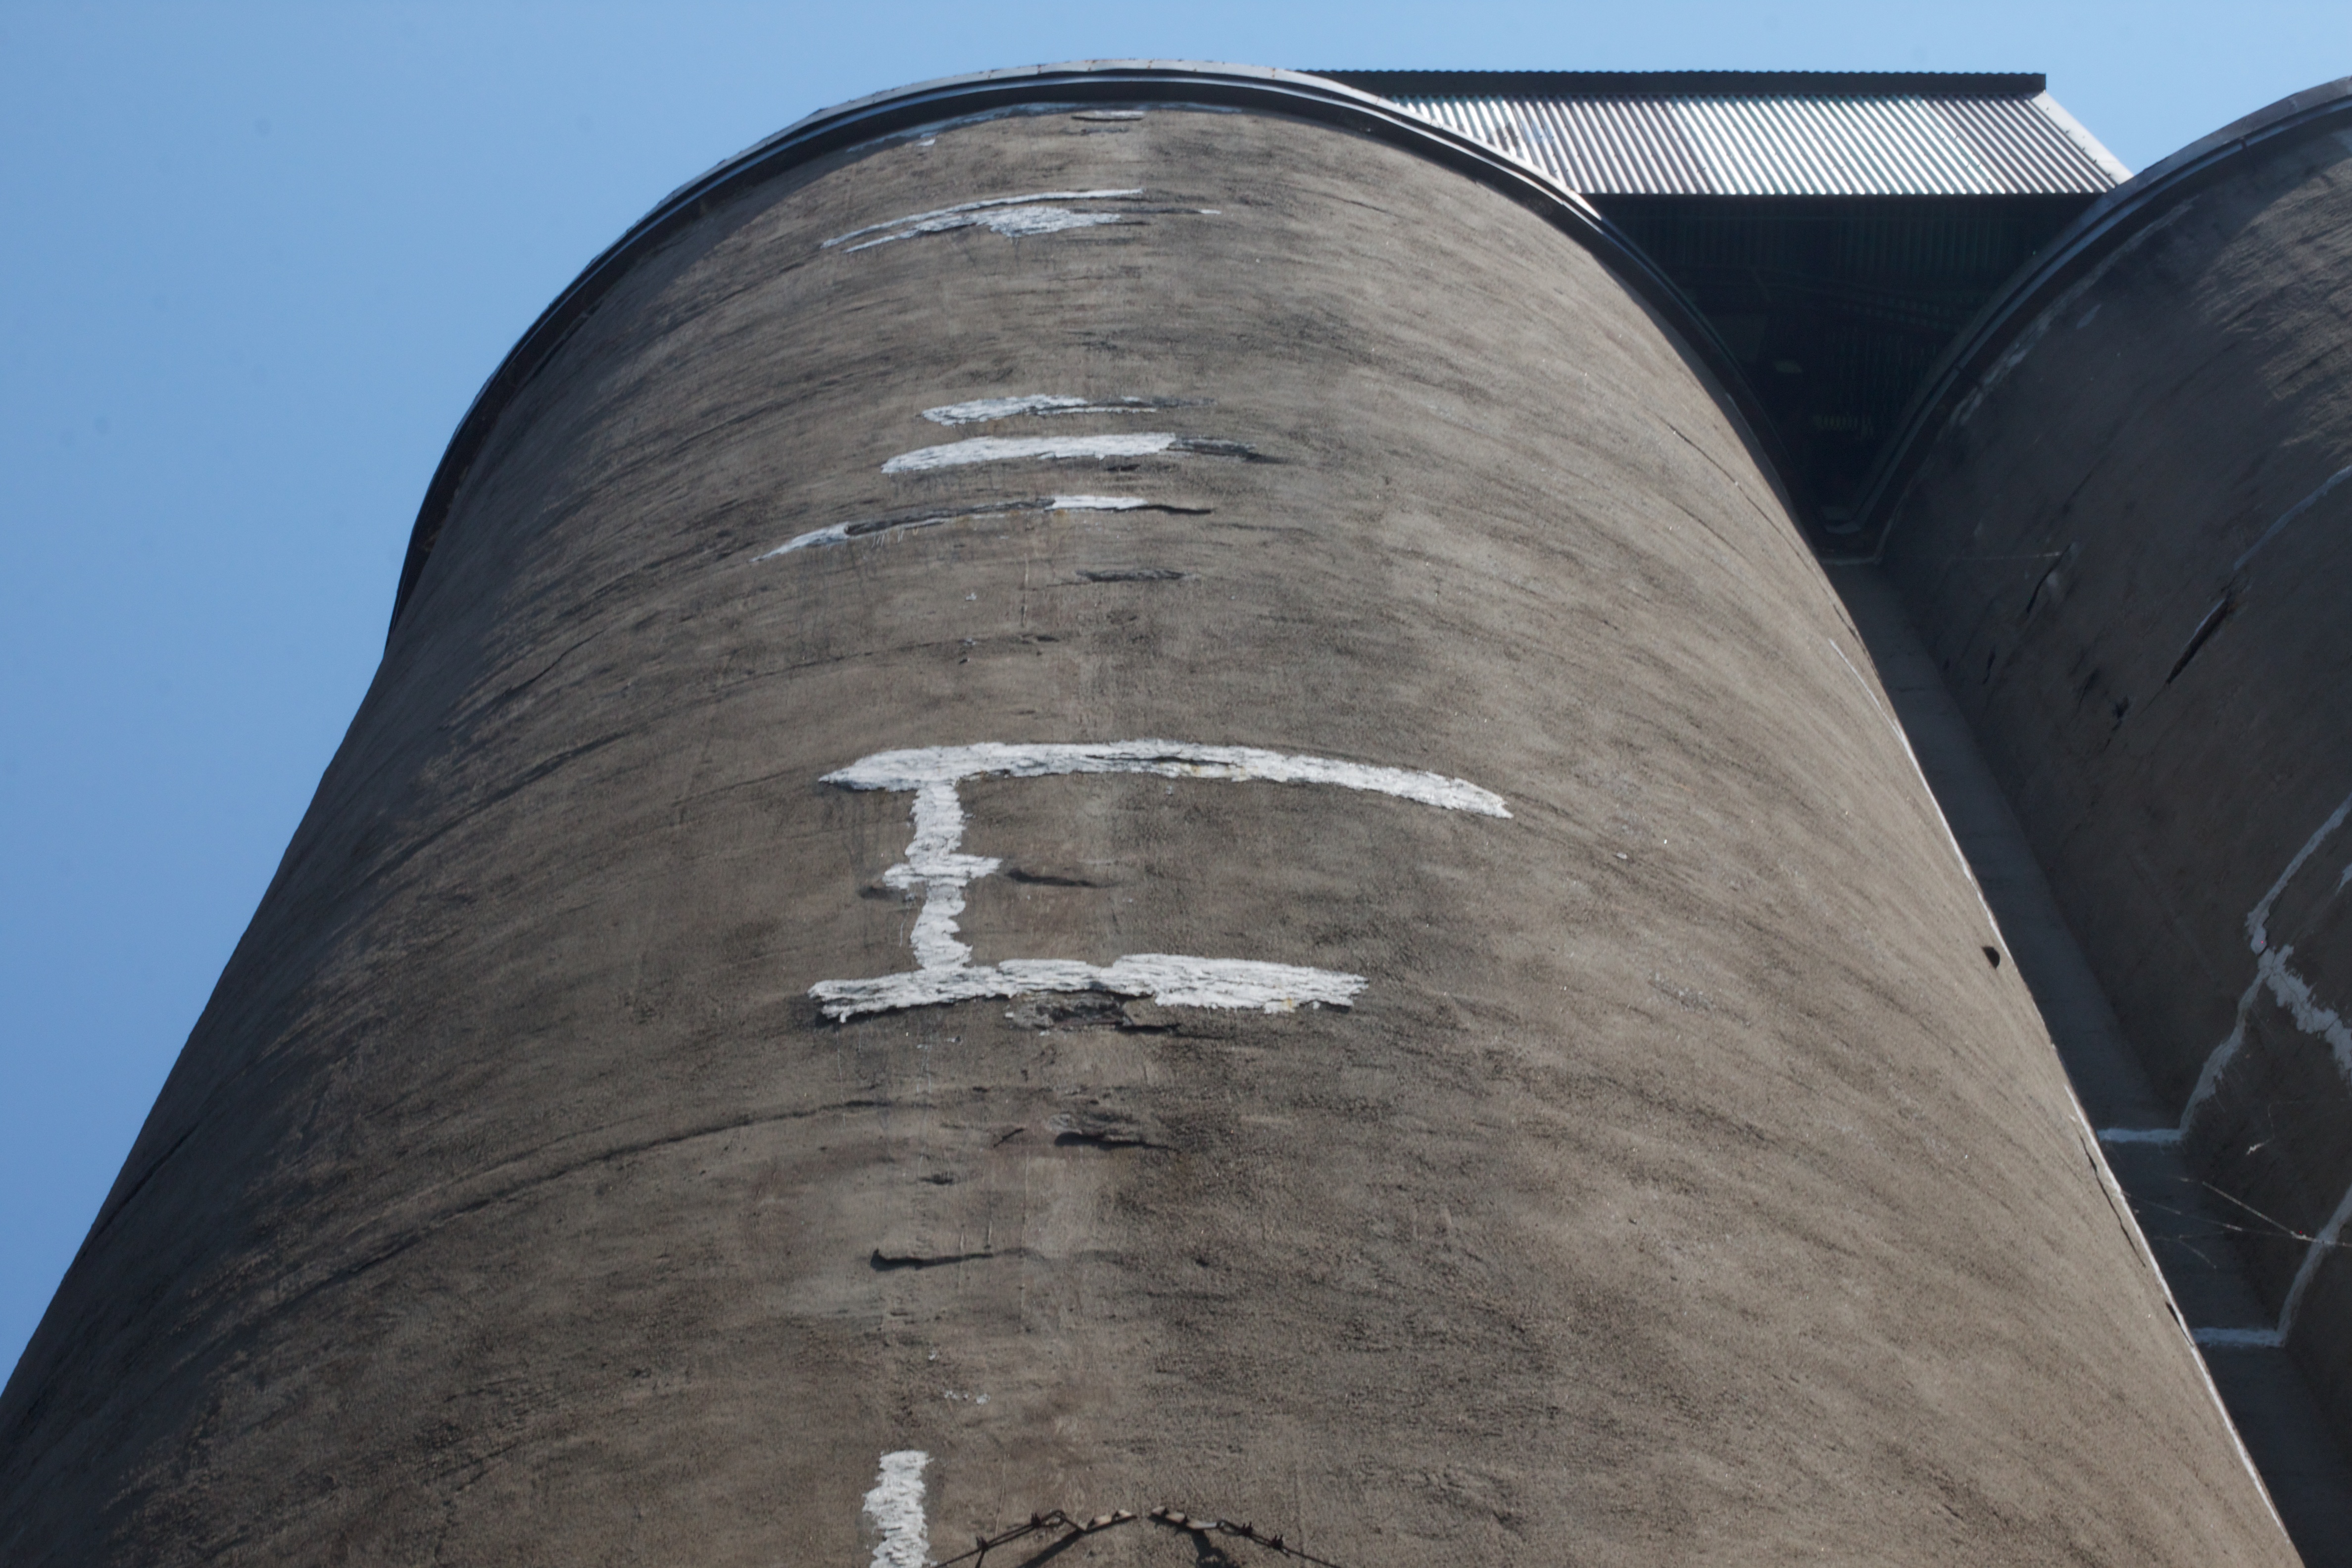
architecture, temple, silo, monolith, man made object, atmosphere of earth